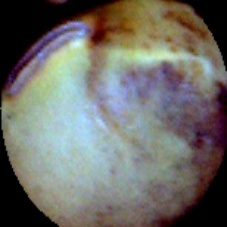
Label: Spotted